USCGC Cochito

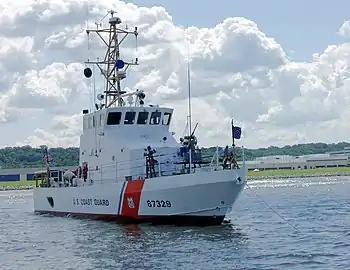
The "Cochito"s main armament are Browning M2 machine guns, mounted on her foredeck.

The Marine Protector class of cutters is the smallest of the Coast Guard's cutters, normally carrying a crew of 10 or 11. The class is the first of its size designed to be able to accommodate crews of mixed genders. The class was the first to be equipped with a stern launching ramp, that allows the deployment or retrieval of a high speed, pursuit boat, without first bringing the cutter to a stop. Only one crew member is required on deck to assist with the deployment or retrieval.